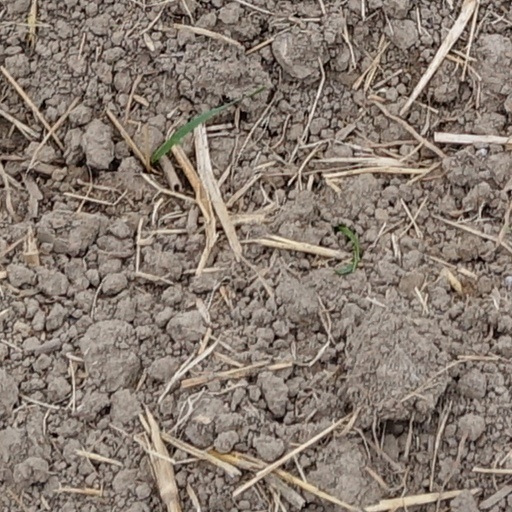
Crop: wheat